Eidyn

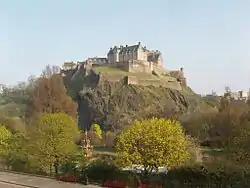
Edinburgh Castle on Castle Rock, the most likely location of Din Eidyn

Fortified communities appeared around Edinburgh in the Bronze Age and early Iron Age. During Britain's early Roman era, the area was recorded as part of the territory of the Votadini. The Votadini were largely independent but subject to Roman influence in the 2nd century. Around 143, Emperor Antoninus Pius commenced the Antonine Wall north of the Votadini and what would become Eidyn, with its eastern terminus likely at Carriden. The Votadini may have become a Roman client kingdom, tasked with defending the border against the Picts and Scots. The conception of Eidyn as Britain's northern border against the barbarians remained popular for hundreds of years.